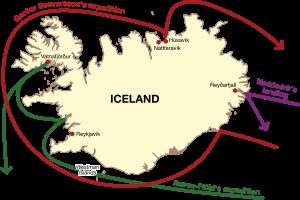
Flóki Vilgerðarson, dit Hrafna-Flóki, c'est-à-dire Flóki aux Corbeaux, serait le premier navigateur scandinave à avoir navigué volontairement en direction de l'Islande. Son histoire est documentée par le Landnámabók, le Livre de la colonisation.